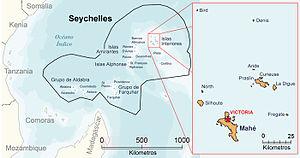
L'île de Frégate, en anglais Frégate Island ou parfois Frigate Island, est une petite île des Seychelles située dans l'océan Indien.
Silhouette est une île de l'archipel des Seychelles, dans l'océan Indien. Elle a été découverte en 1609 par une expédition conduite par le Capitaine Alexander Sharpeigh mais elle n'a été peuplée qu'à partir de 1860.